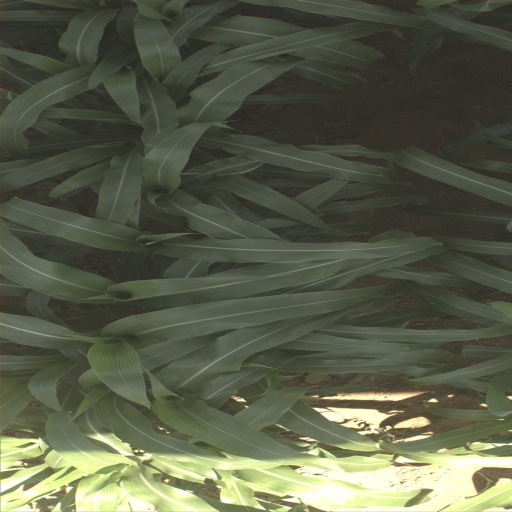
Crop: sorghum